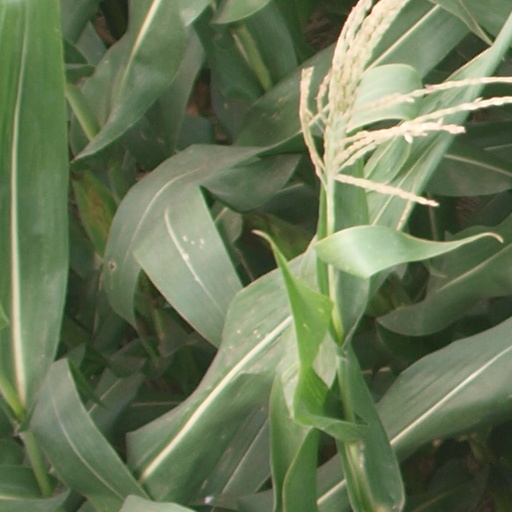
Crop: maize; corn